Gill Dougherty

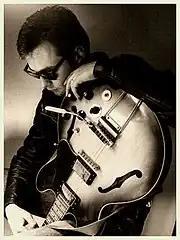
Dougherty, on Reflexes Label

In 1984, while flipping through a magazine in the hospital, following a motorcycle accident, he came across an article about the song "Tu Verras, Tu Verras" (You Will See, You Will See), by the French band Ablettes, produced by Patrice Fabien for the record label . Fabien, who had been a producer with CBS, expressed an interest in the demo of "Moi Je Doute" (I Doubt) from 1981. Dougherty contacted him and signed with Réflexes for two singles, "Moi Je Doute" and "Fric Frac Noise", also recorded at Studio Deltour. The single rapidly climbed the playlists of the Europe 1, RTL, and France Inter national radio stations. At the time, Dougherty maintained only tenuous connections with the music business and did not show any will to succeed and lost his chance to produce any follow-up to this hit. Nevertheless, he played at the Rose Bonbon with the Bandits, Ich Libido, Follie's, Ricky Amigos, les (Offsets), and Drucilla, who were all signed to Réflexes. Their drummer is Jean Luc Guitard, and the bass player is Jean Marc Leclerc. The track is recorded a pre-recorded tape of Eddy Mitchell at the Palais des sports where the applause was preserved. The track was mixed in one night at Studio Caroline with Patrick Giordano, the guitarist from the Bandits, but the live recording was never released. In December 1984, he appeared at the "Zeleste de Barcelone" concert and made the cover of the "Avanguardia".